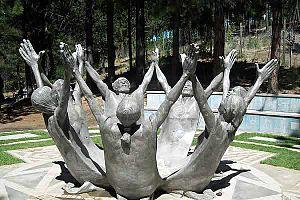
La province de Neuquén est une province d'Argentine, qui se trouve à l'extrémité nord-ouest de la Patagonie argentine. Avec une superficie de 94 378 km², elle est la plus petite province des régions australes du pays. Sa géographie s'abîme sur l'imposante Cordillère des Andes.